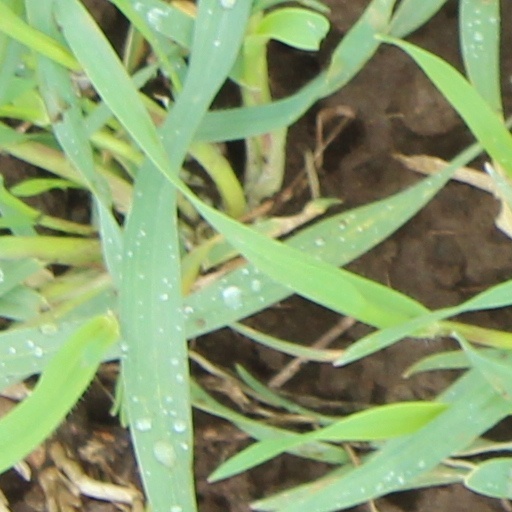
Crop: wheat